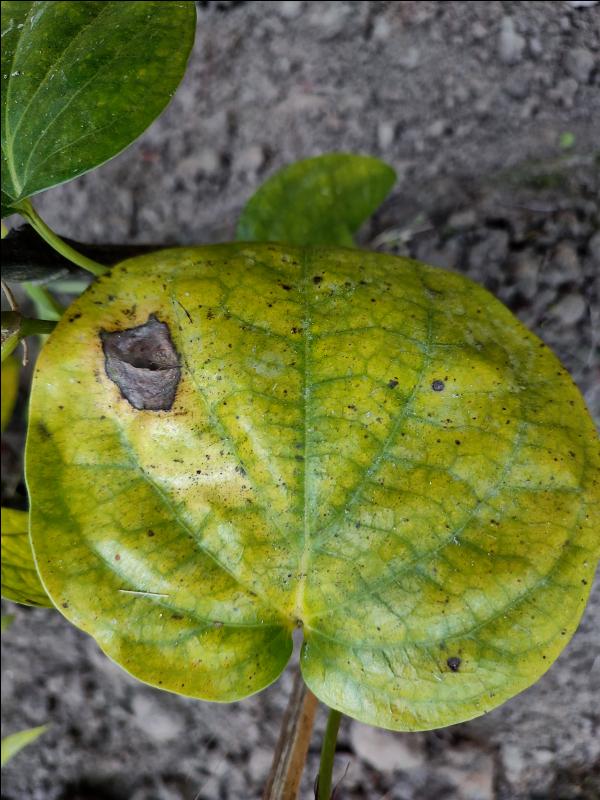
Label: Bacterial_Leaf_Disease